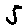
Label: 5